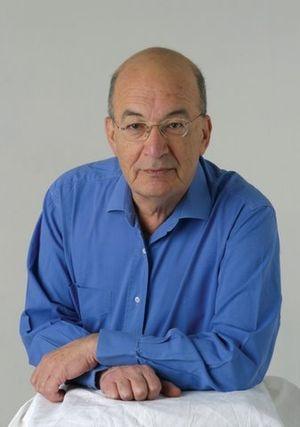
Yossi Sarid, né le 24 octobre 1940 à Rehovot et mort le 4 décembre 2015, est un homme politique et journaliste israélien.